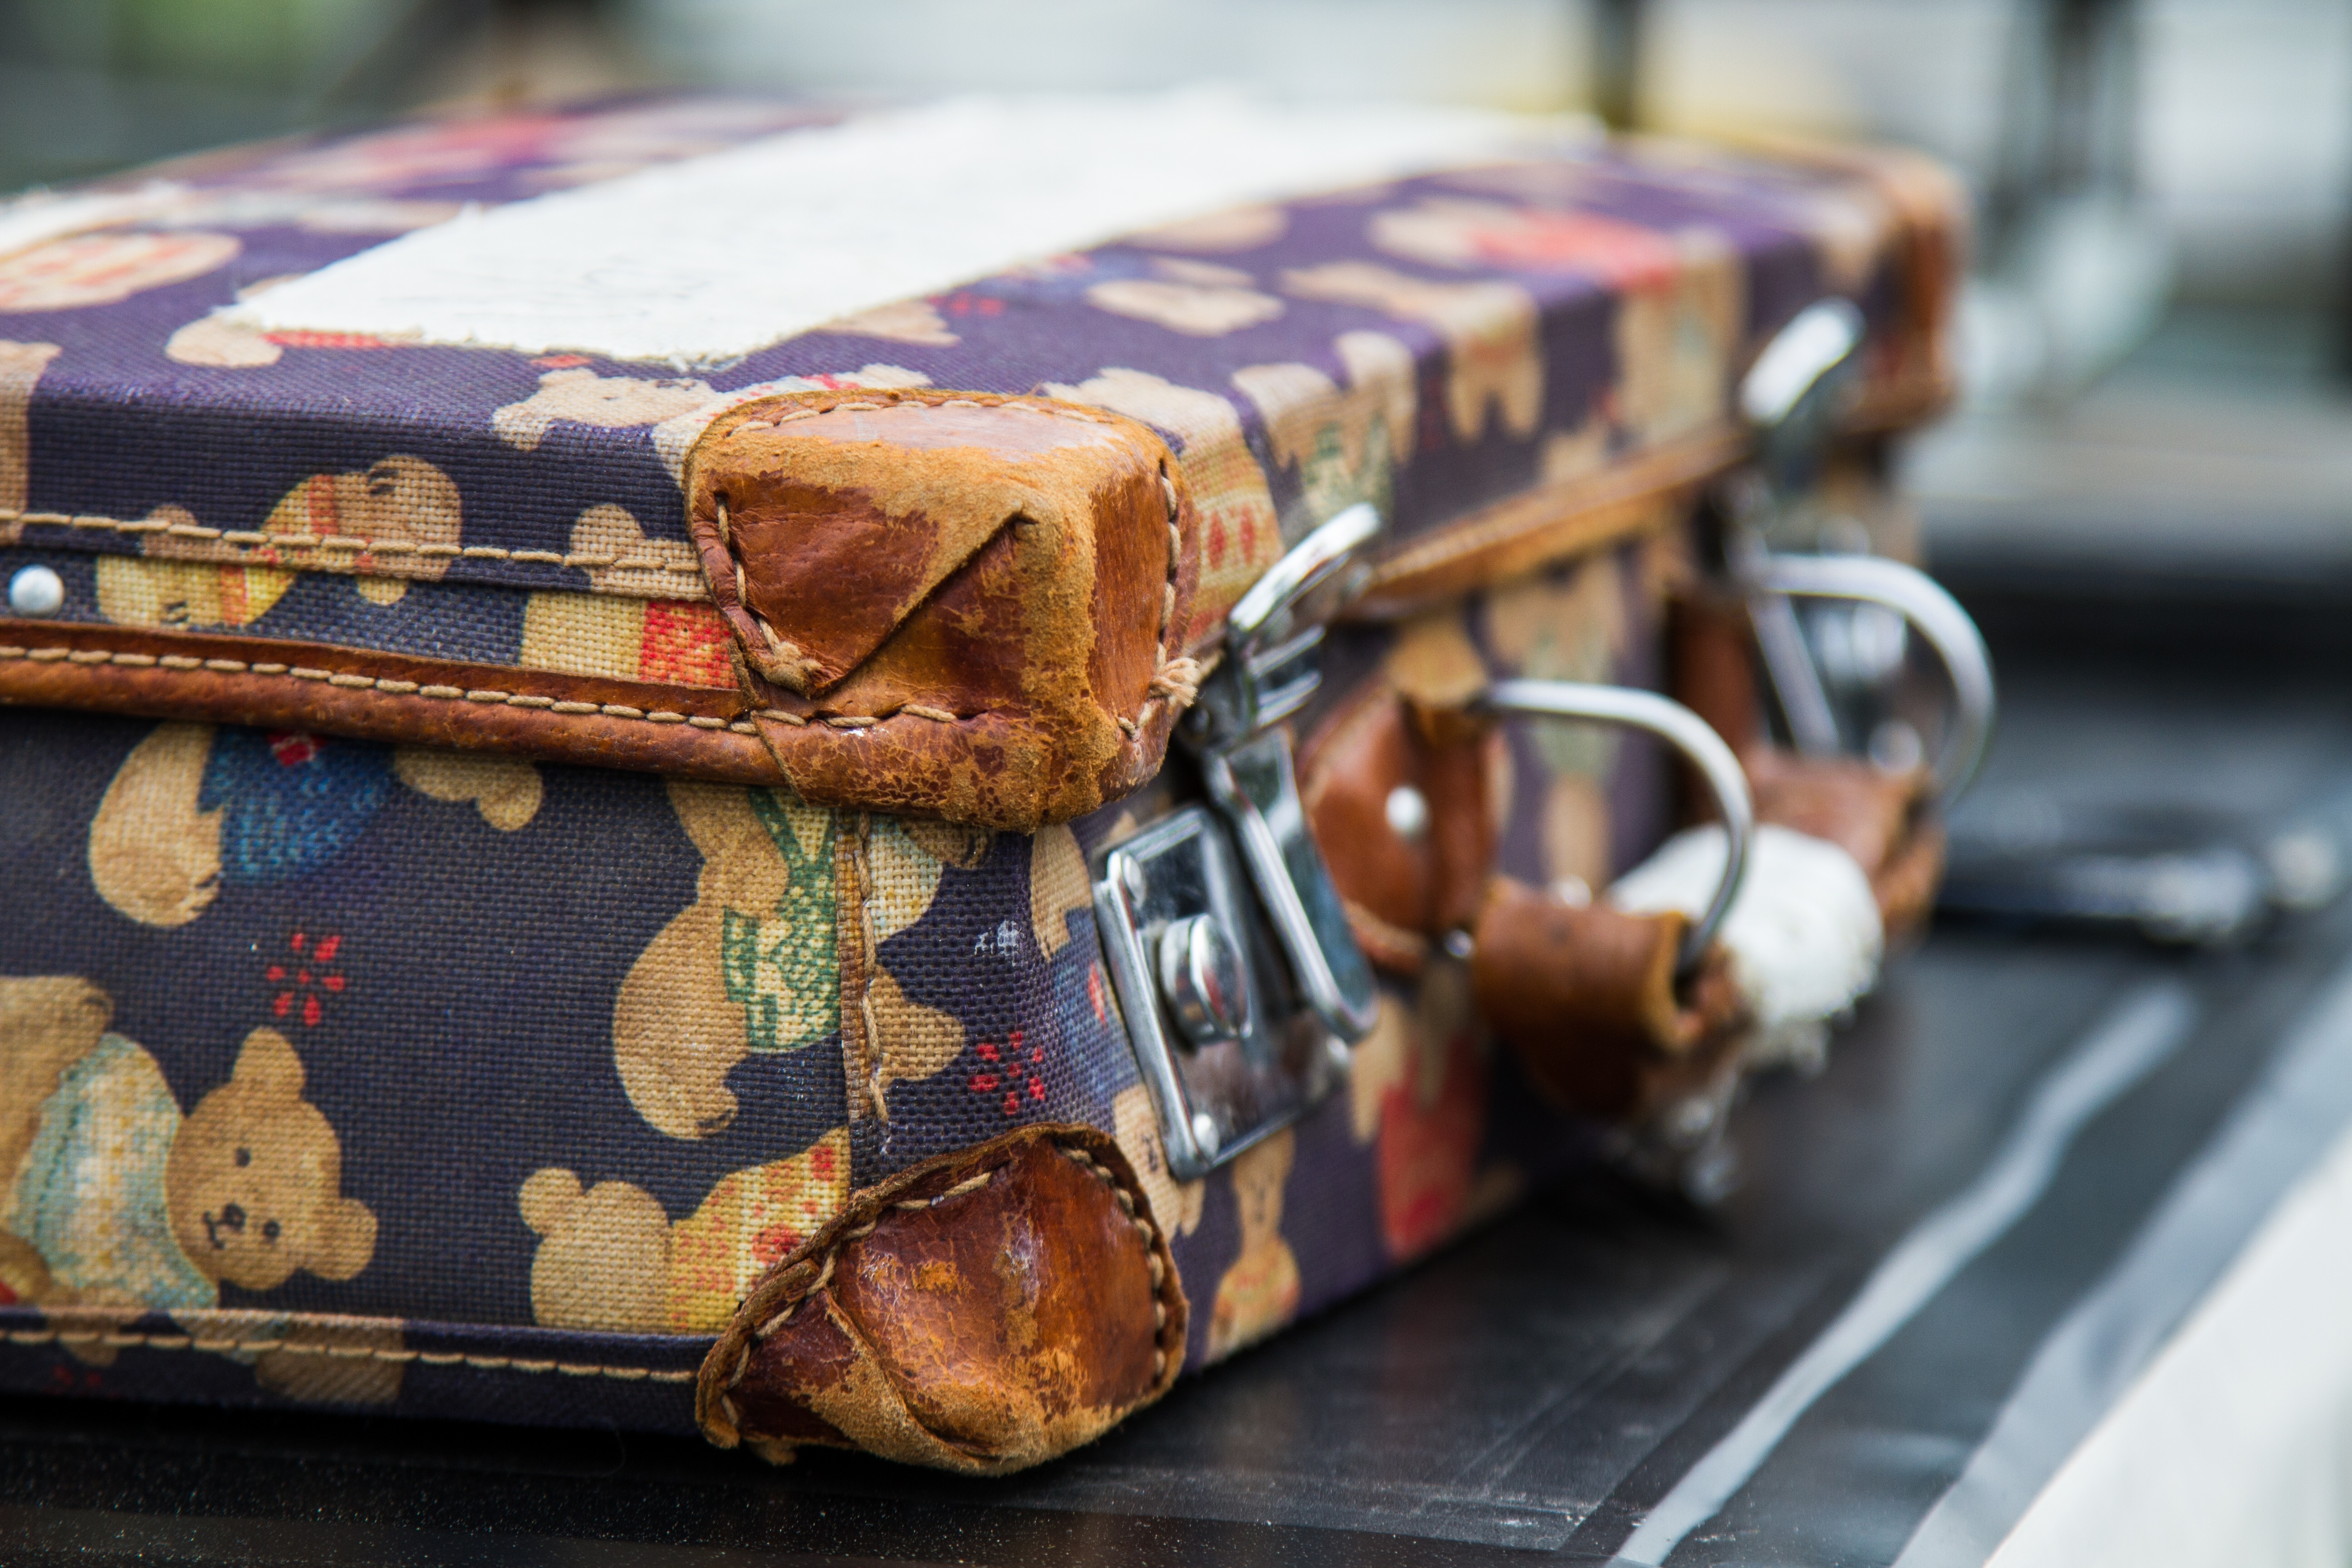
wood, meal, food, baking